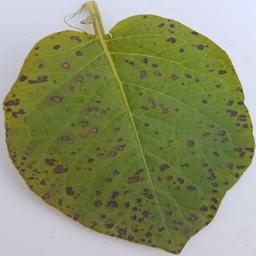
Etiqueta: Tizon_Temprano